Twineham

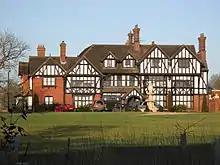
Twineham Grange

Twineham civil parish contains 21 listed buildings. Of these, one is Grade I, two are Grade II* and the remaining 18 buildings are Grade II.